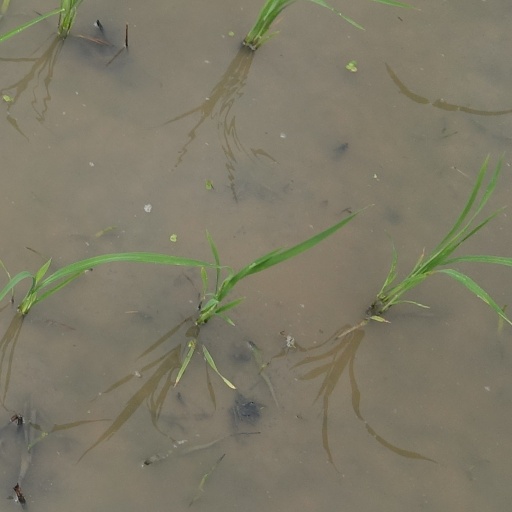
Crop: rice